Vilimoni Delasau

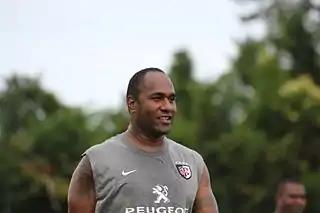
Delasau training with Toulouse

He then went to Japan and played there for two years before going to France and playing for the Mont-de-Marsan rugby club where he played 5 games for them scoring 3 tries. After that he returned to Fiji and was chosen to represent the Canterbury in the NPC. He later represented the Crusaders in the Super 12 competition and in late 2005, he represented the Highlanders in the Super 14 competition. After his short stint, he moved to France to join ASM Clermont Auvergne where he represented them in the Top 14 and in the ECC competition. He scored a few good tries for clermont including a 90-metre run against London Wasps in the 2007–08 Heineken Cup which was awarded the try of the season. He joined his new club, US Montauban after his contract with Clermont expired and he chose not to renew it.